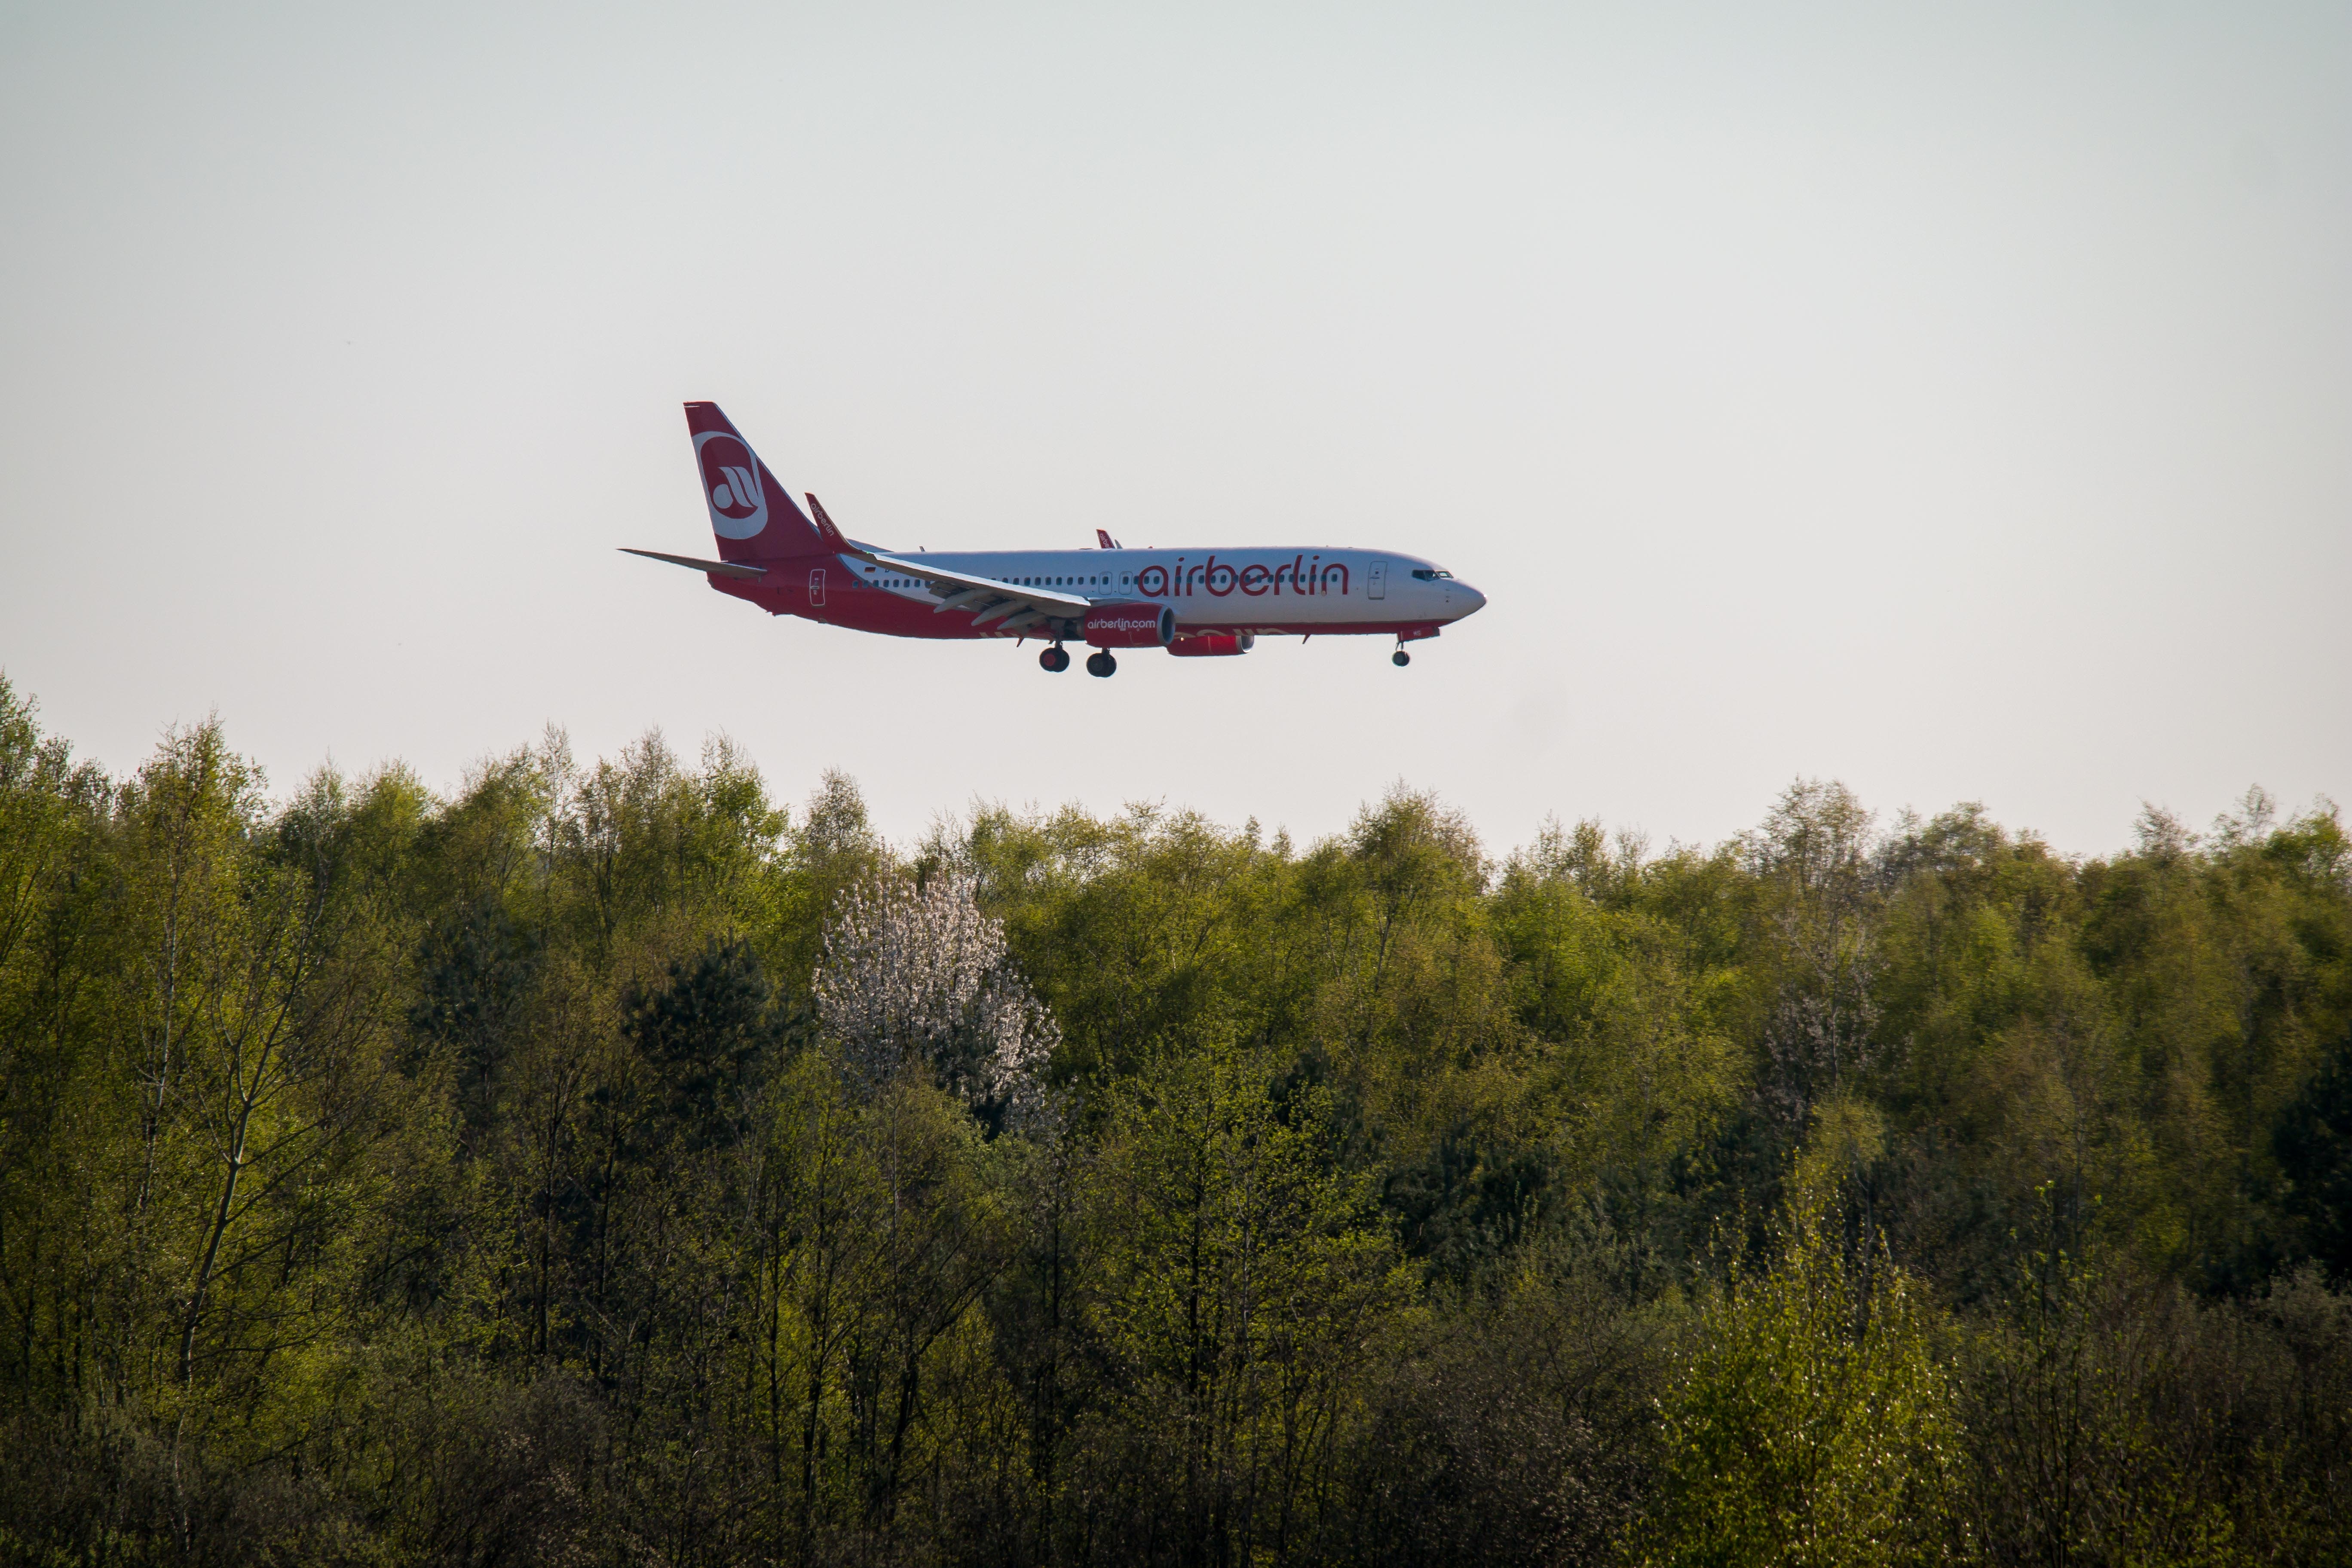
forest, wing, sky, land, fly, travel, airplane, aircraft, red, vehicle, airline, aviation, flight, holiday, machine, blue, tourism, turbine, airliner, landing, flyer, takeoff, air traffic, passenger aircraft, go away, air force, jet aircraft, air berlin, boeing 737, atmosphere of earth, wide body aircraft, narrow body aircraft